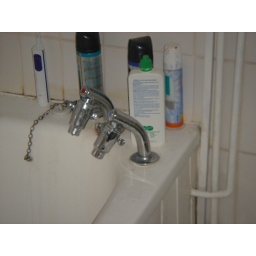
the bath taps in Balfron tower